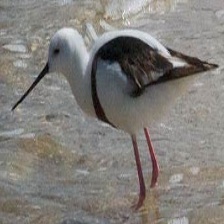
Species: BANDED STILT
Scientific name: CLADORHYNCHUS LEUCOCEPHALUS